Guo Kun

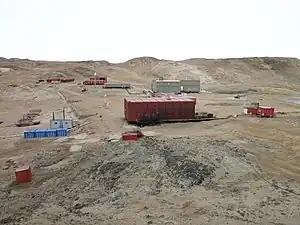
The Zhongshan Station in 2007

Four years later, Guo led another expedition to Antarctica, with the mission to establish China's second base. The team set out from Qingdao in November 1988 on the ship "Jidi". After reaching Prydz Bay in Antarctica, the ship encountered a major icefall in the night of 14 January 1989. She missed being directly hit by ice by just two or three meters, and became trapped by icebergs for seven days. Many team members wrote their wills and were ready to die. Luckily, the icebergs shifted on the seventh day and temporarily created a 30-meter-wide opening, and Guo's team seized the opportunity to escape from the trap. The opening lasted for just two hours before closing again. The team proceeded to construct the Zhongshan Station at Prydz Bay in only 28 days, which opened on 26 February 1989.